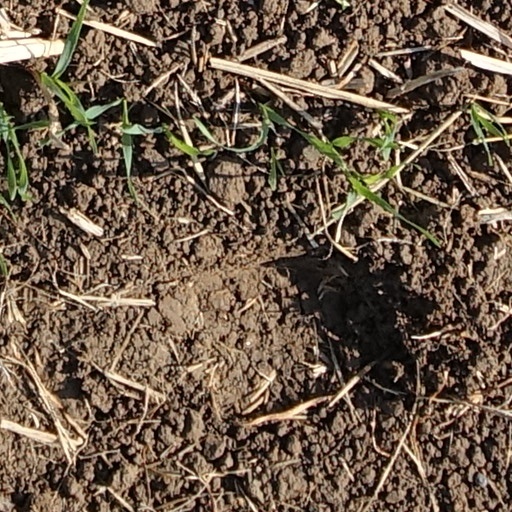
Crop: wheat